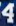
Number: 4